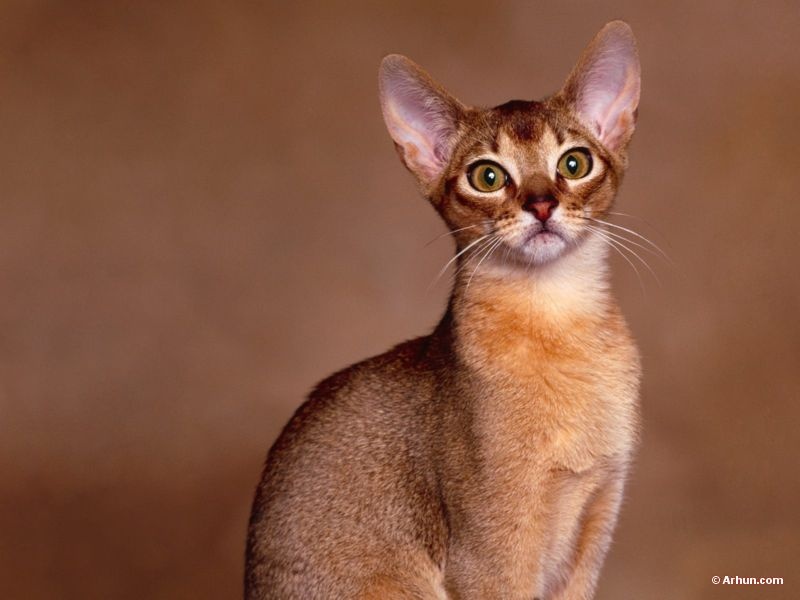
Breed: abyssinian